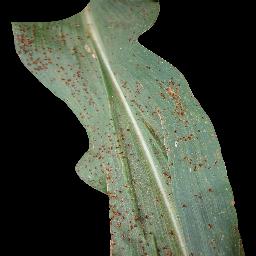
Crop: corn
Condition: (maize)_common_rust